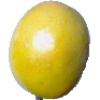
Label: maracuja